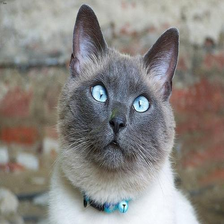
Species: cat
Breed: Siamese